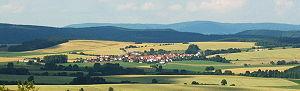
Hümpfershausen est une municipalité allemande du land de Thuringe, dans l'arrondissement de Schmalkalden-Meiningen, au centre de l'Allemagne. En 2015, sa population est de 417 habitants.